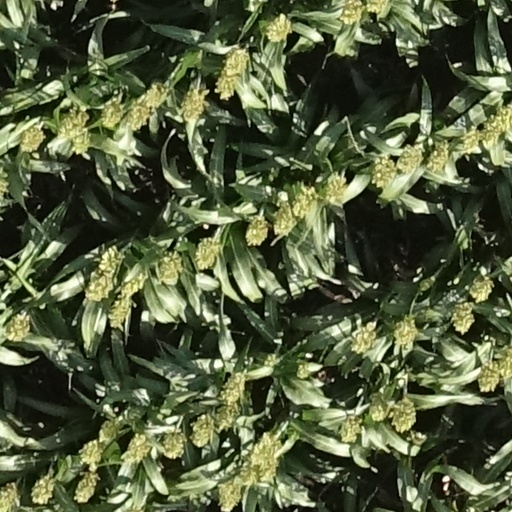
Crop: sorghum